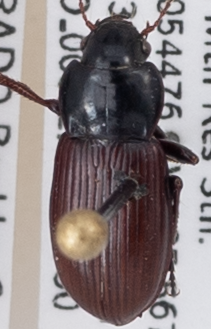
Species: Amara alpina
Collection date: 2019-07-30
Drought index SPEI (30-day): -0.604
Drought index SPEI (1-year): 0.086
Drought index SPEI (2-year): -0.156